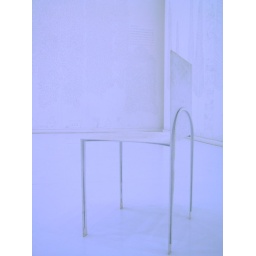
lonly chair lost in white